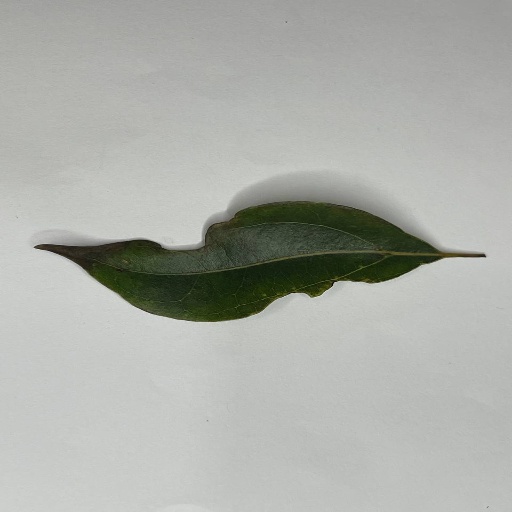
Species: Camphor
Leaf condition: Shot Hole